Hobart and William Smith Colleges

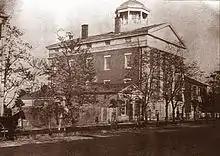
Geneva Medical College

Geneva Medical College was founded on September 15, 1834, as a department of Geneva College. The medical school was founded by Edward Cutbush, who also served as the first dean of the school.